Darren Bailey

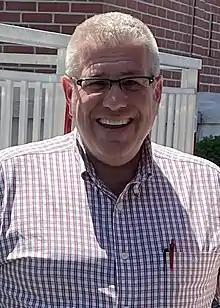
Bailey in 2022

Darren Bailey (born March 17, 1966) is an American politician who was a Republican member of the Illinois Senate for the 55th District and previously a member of the Illinois House of Representatives for the 109th District in Southern Illinois. Widely described by news outlets as a far-right politician, he was the Republican nominee for the 2022 Illinois gubernatorial election, which he lost to incumbent Democrat JB Pritzker.